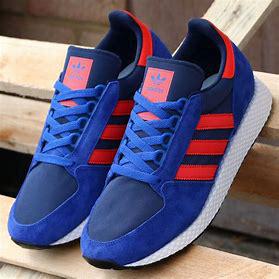
Brand: Adidas
Model: Forest Grove